Jabal al-Nour

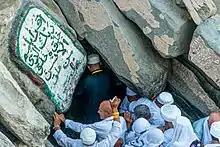
The entrance to the Cave of Hira in the mountain

The Cave of Hira was of minor significance before Islam, its name comes from "hira" (jewels). Taking 1750 walking steps to reach, it is about in length and in width. It is at a height of . During the "Hajj" (pilgrimage), an estimated five thousand visitors climb to it daily to see the place where Prophet Muhammad is believed to have received the first revelation of the Quran on the "Laylat al-Qadr" (night of power) by the angel Jibreel (Gabriel). Most Muslims do not consider visiting the cave an integral part of the Hajj. Nonetheless many visit it for reasons of personal pleasure and spirituality, and though some consider it a place of worship, this view conflicts with Salafist interpretations of Islamic ritual. While the cave plays an important role in "As-Sīrah an-Nabawiyyah" (prophetic biography), it is not considered as holy as other sites in Mecca, such as the Al-Haram Mosque, and so under most interpretations of Islam, the same reward is received for praying here as any other place in Mecca.